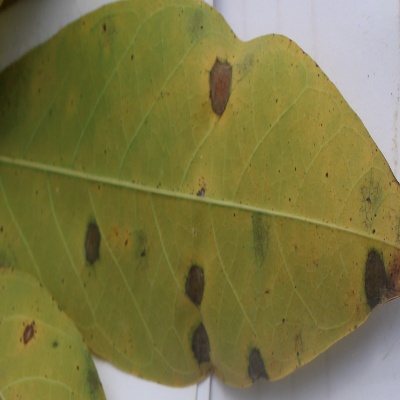
Crop: Cassava
Condition: brown spot